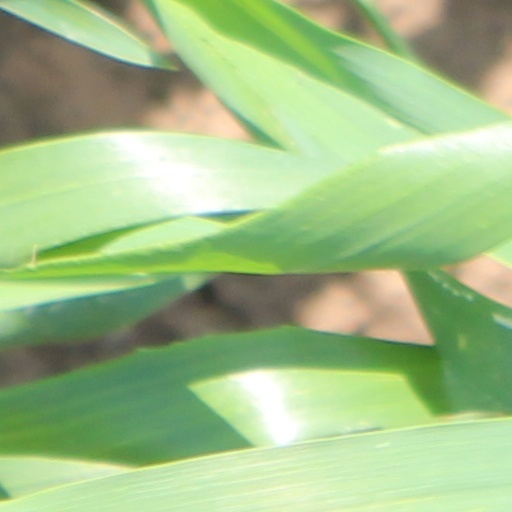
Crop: wheat